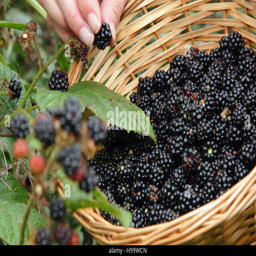
wild blackberries are picked from a hedgerow in the countryside on a fine day in early autumn